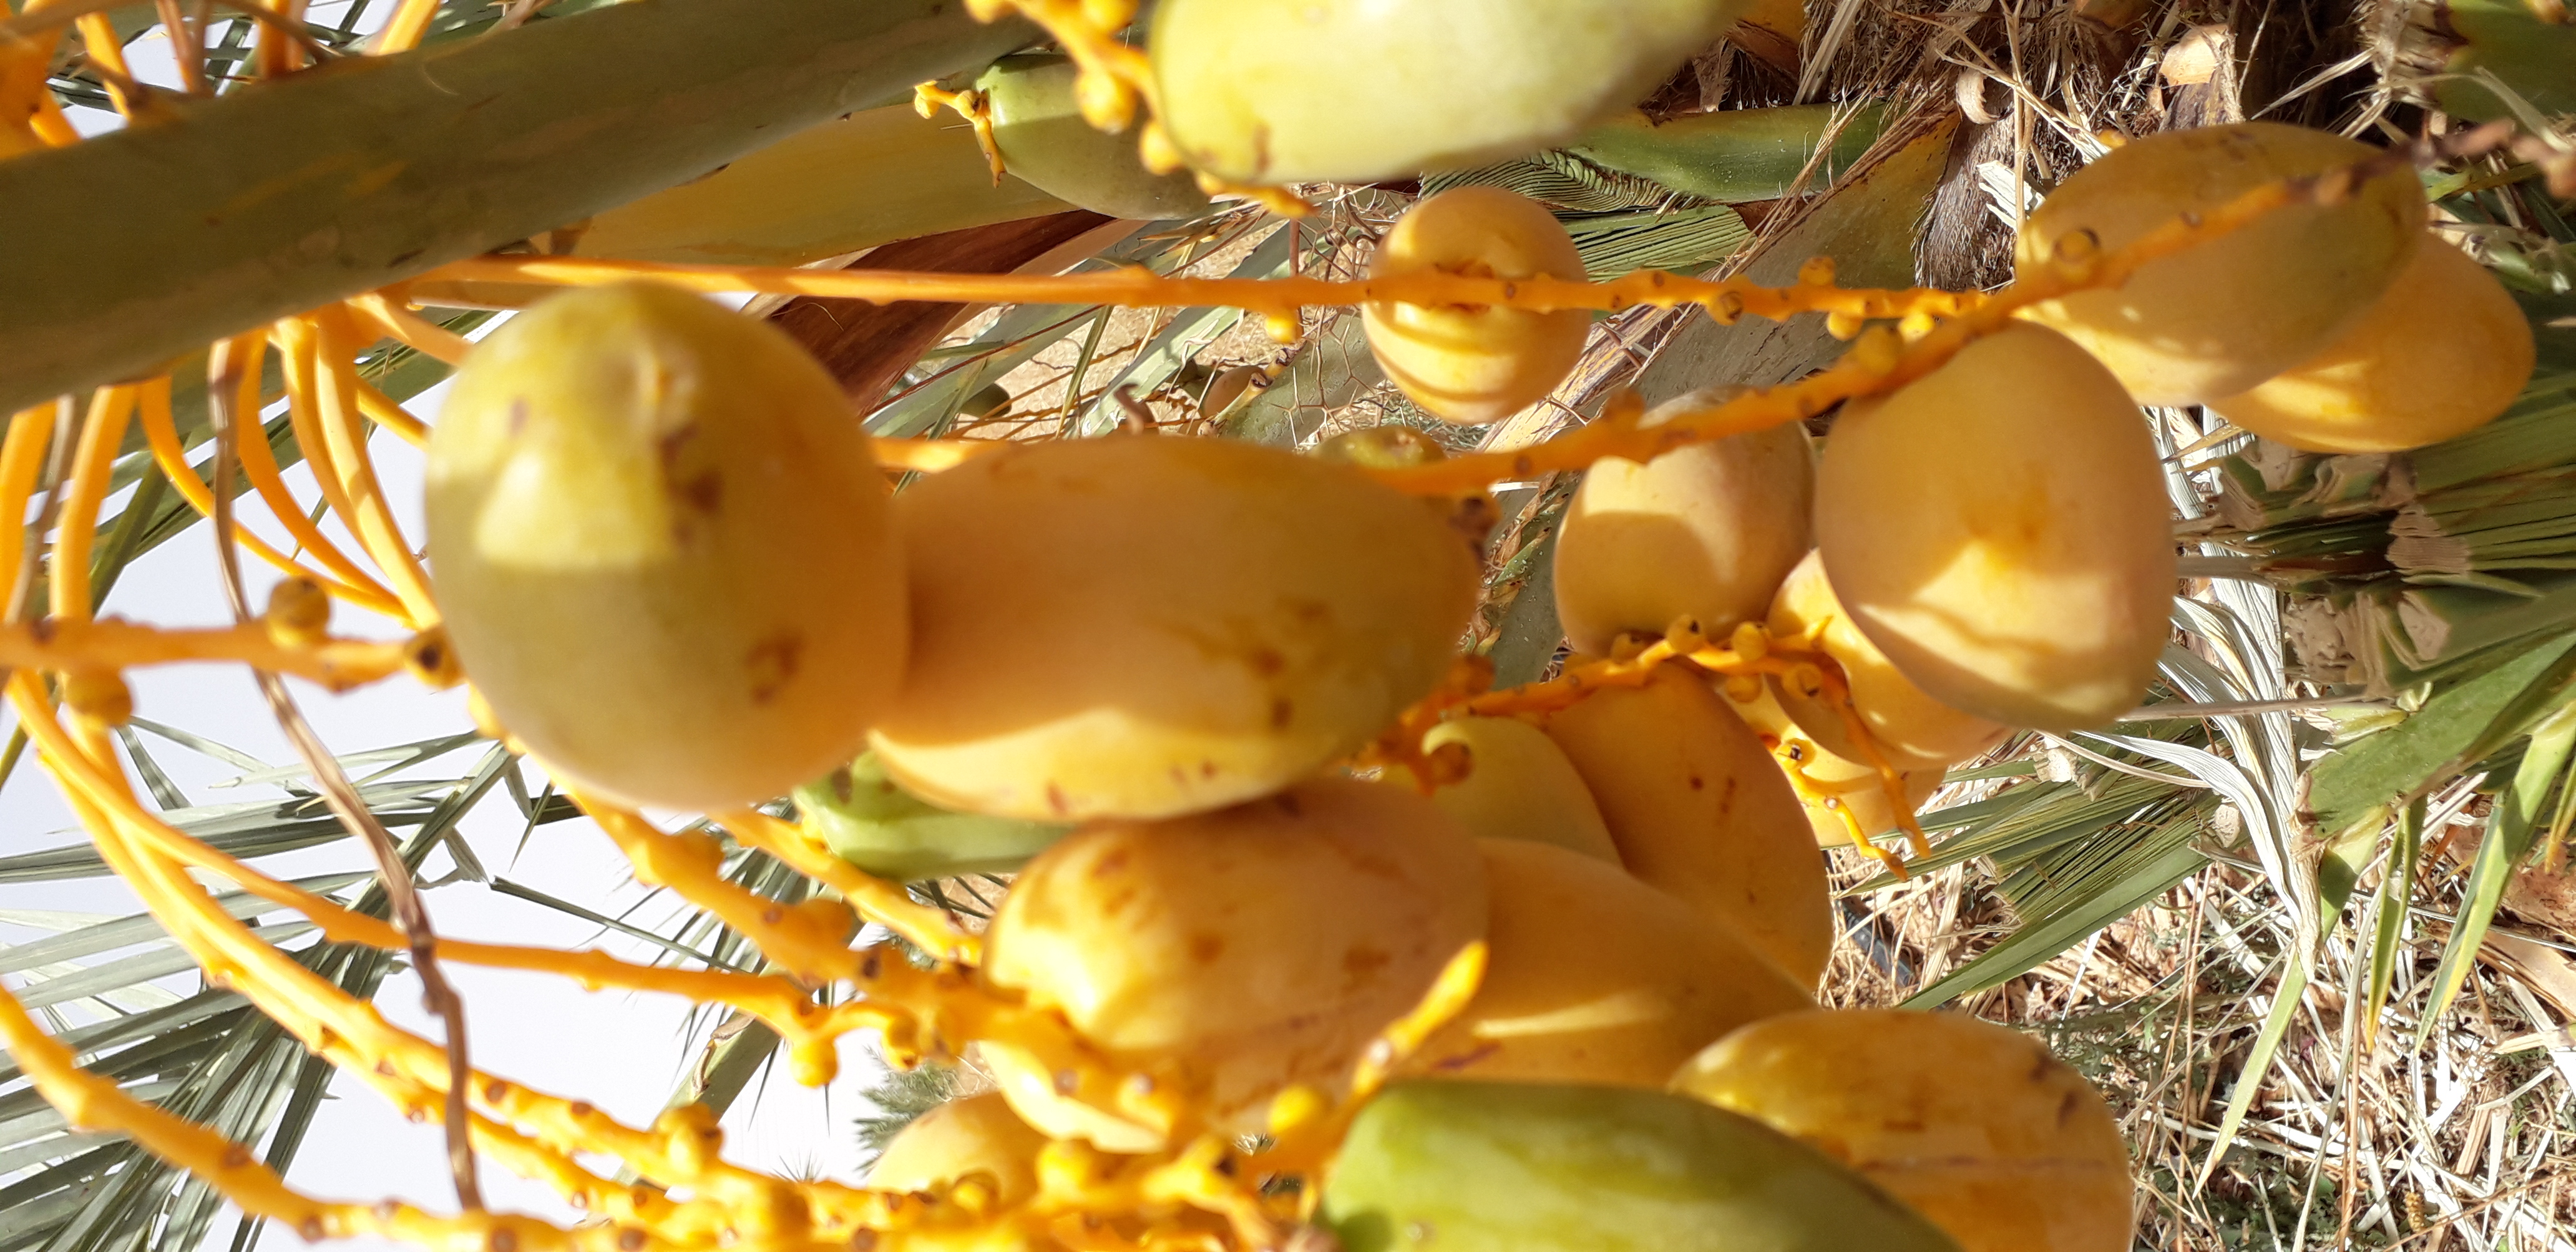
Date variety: Boumajhoul